Juan Caguaripano

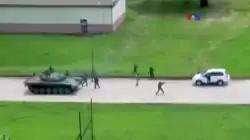
Attack on Fort Paramacay.

On 6 August 2017, during the attack on Fort Paramacay, Caguaripano released a video in which he appeared surrounded by about twenty men in military uniform carrying weapons and claimed to be the commander of the David Carabobo Operation of the 41st Armored Brigade in Valencia, assuring that in the assault he was accompanied by "officers and troops" of that military unit, as well as "active troops and reserves of all components", and demanding the immediate formation of a transitional government. Hours later, Venezuelan authorities apprehended the suspects in the 41st Armored Brigade unit.